Jeptha Root Simms

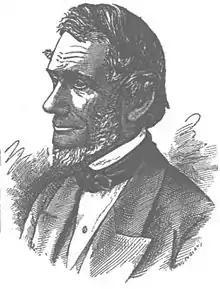
Jeptha Root Simms

Jeptha Root Simms (December 31, 1807 – May 31, 1883) was an American historian best known for chronicling the settlement of upstate New York.